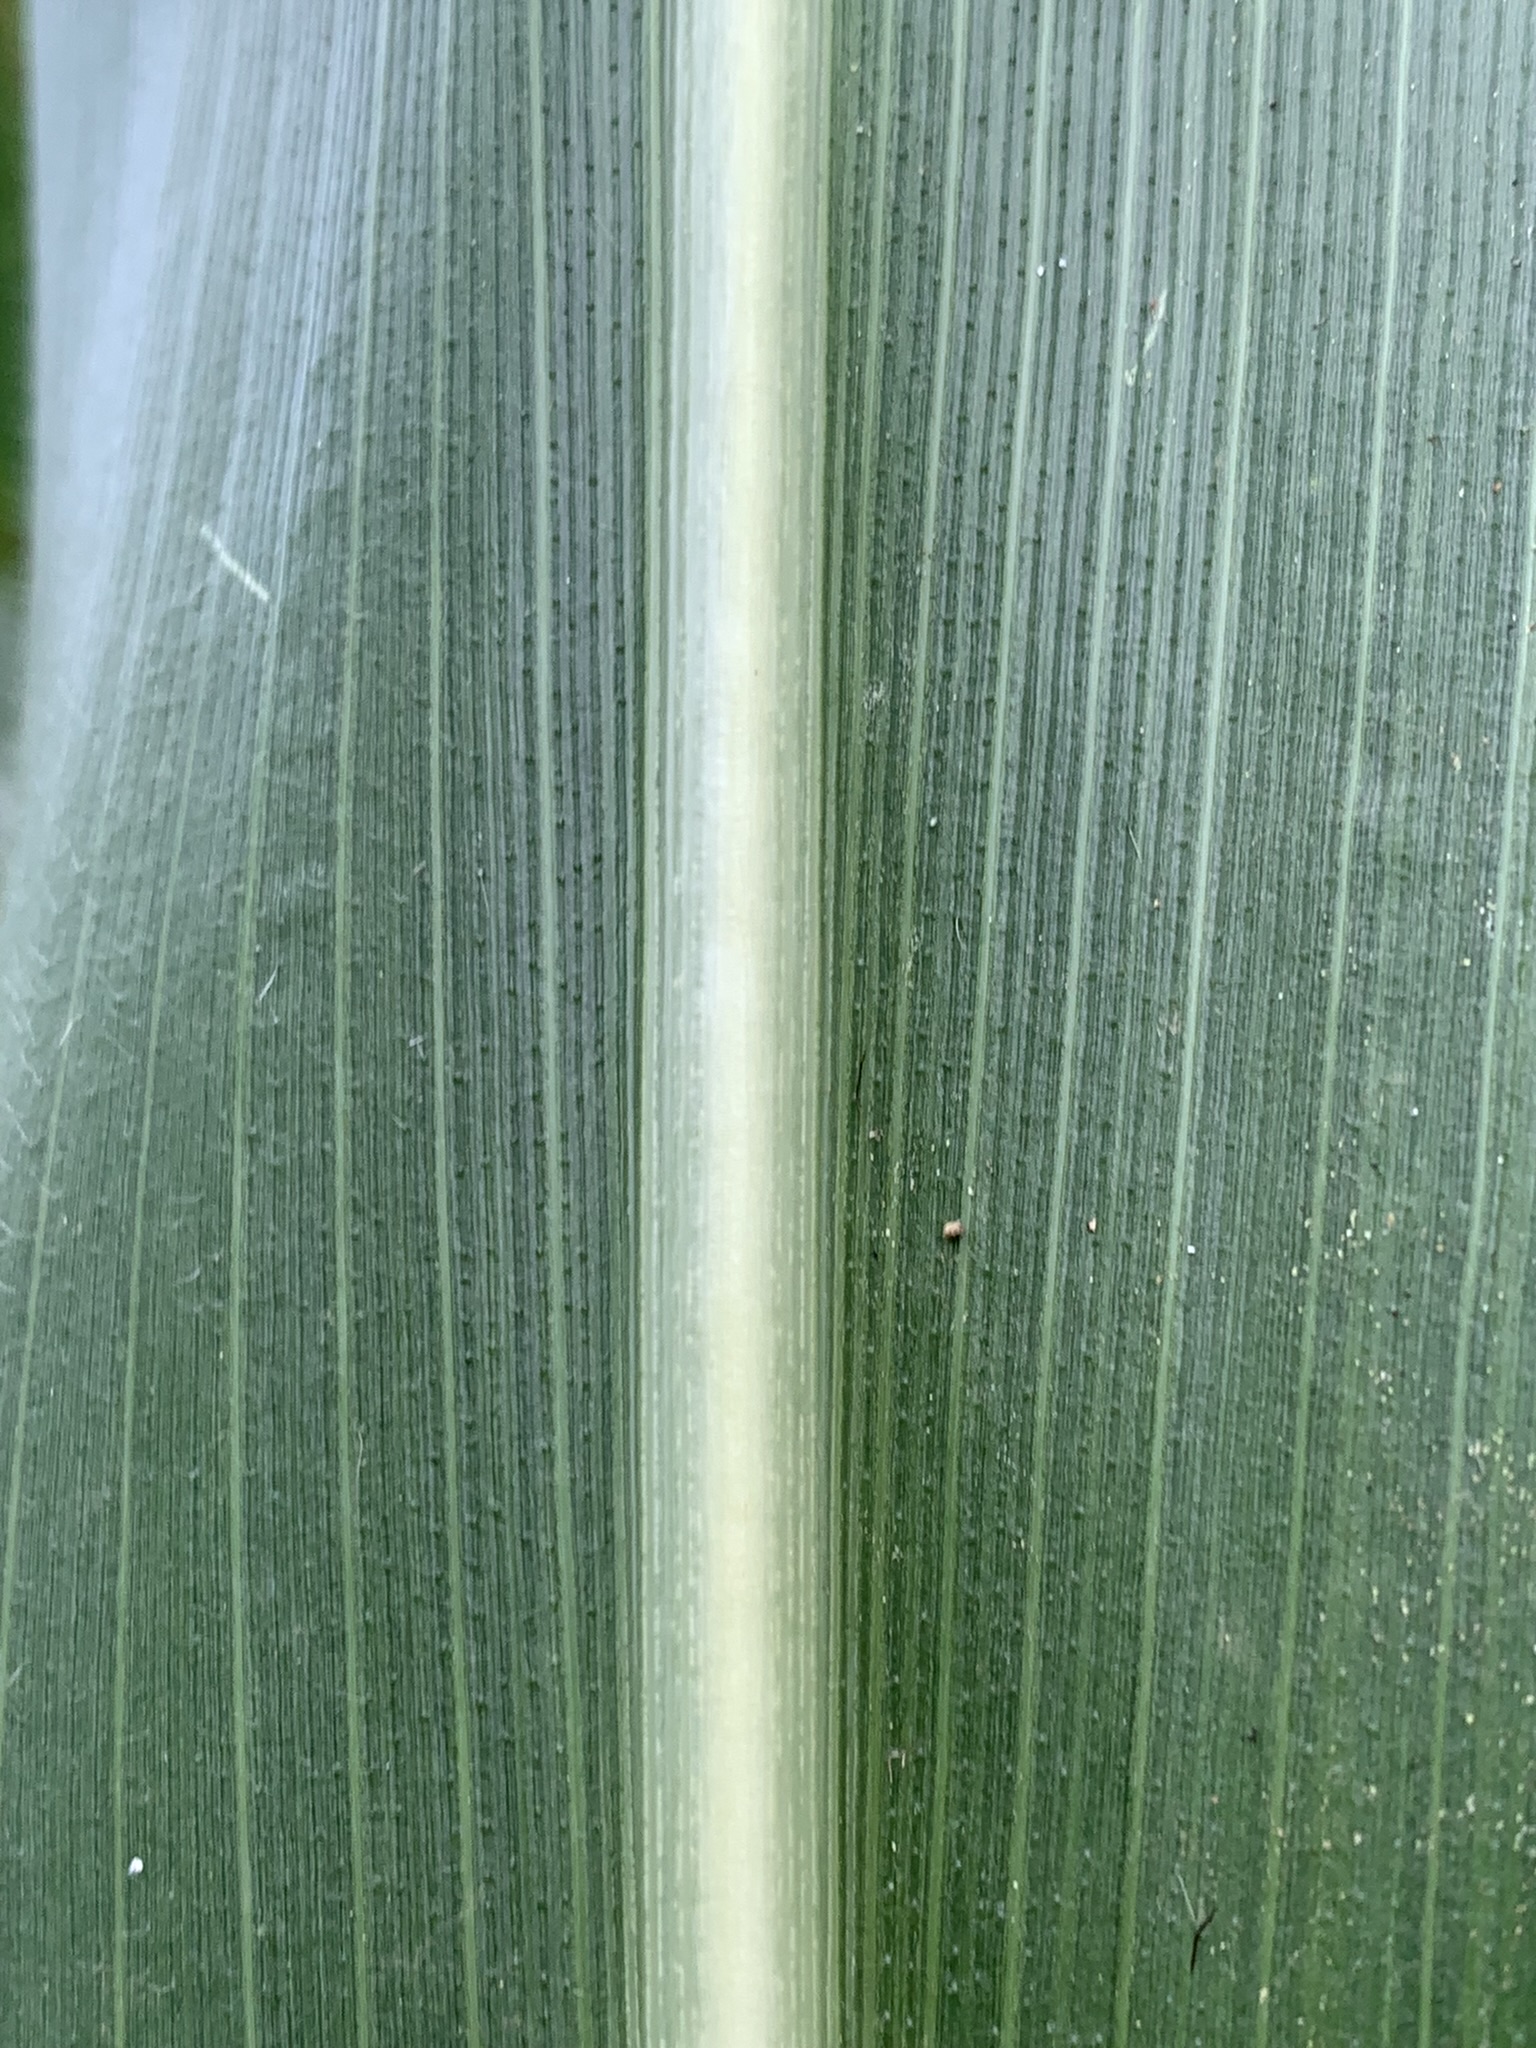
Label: Healthy